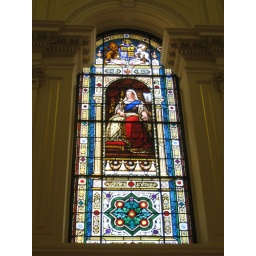
Stained glass window in Queensland Parliament building of Queen Victoria (after whom Queensland was named).